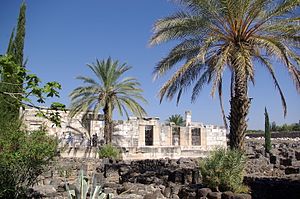
Kapernaum
Kapernaum, Kafarnaum er en landsby på nordbredden af Genesaret sø i Galilæa, Israel.